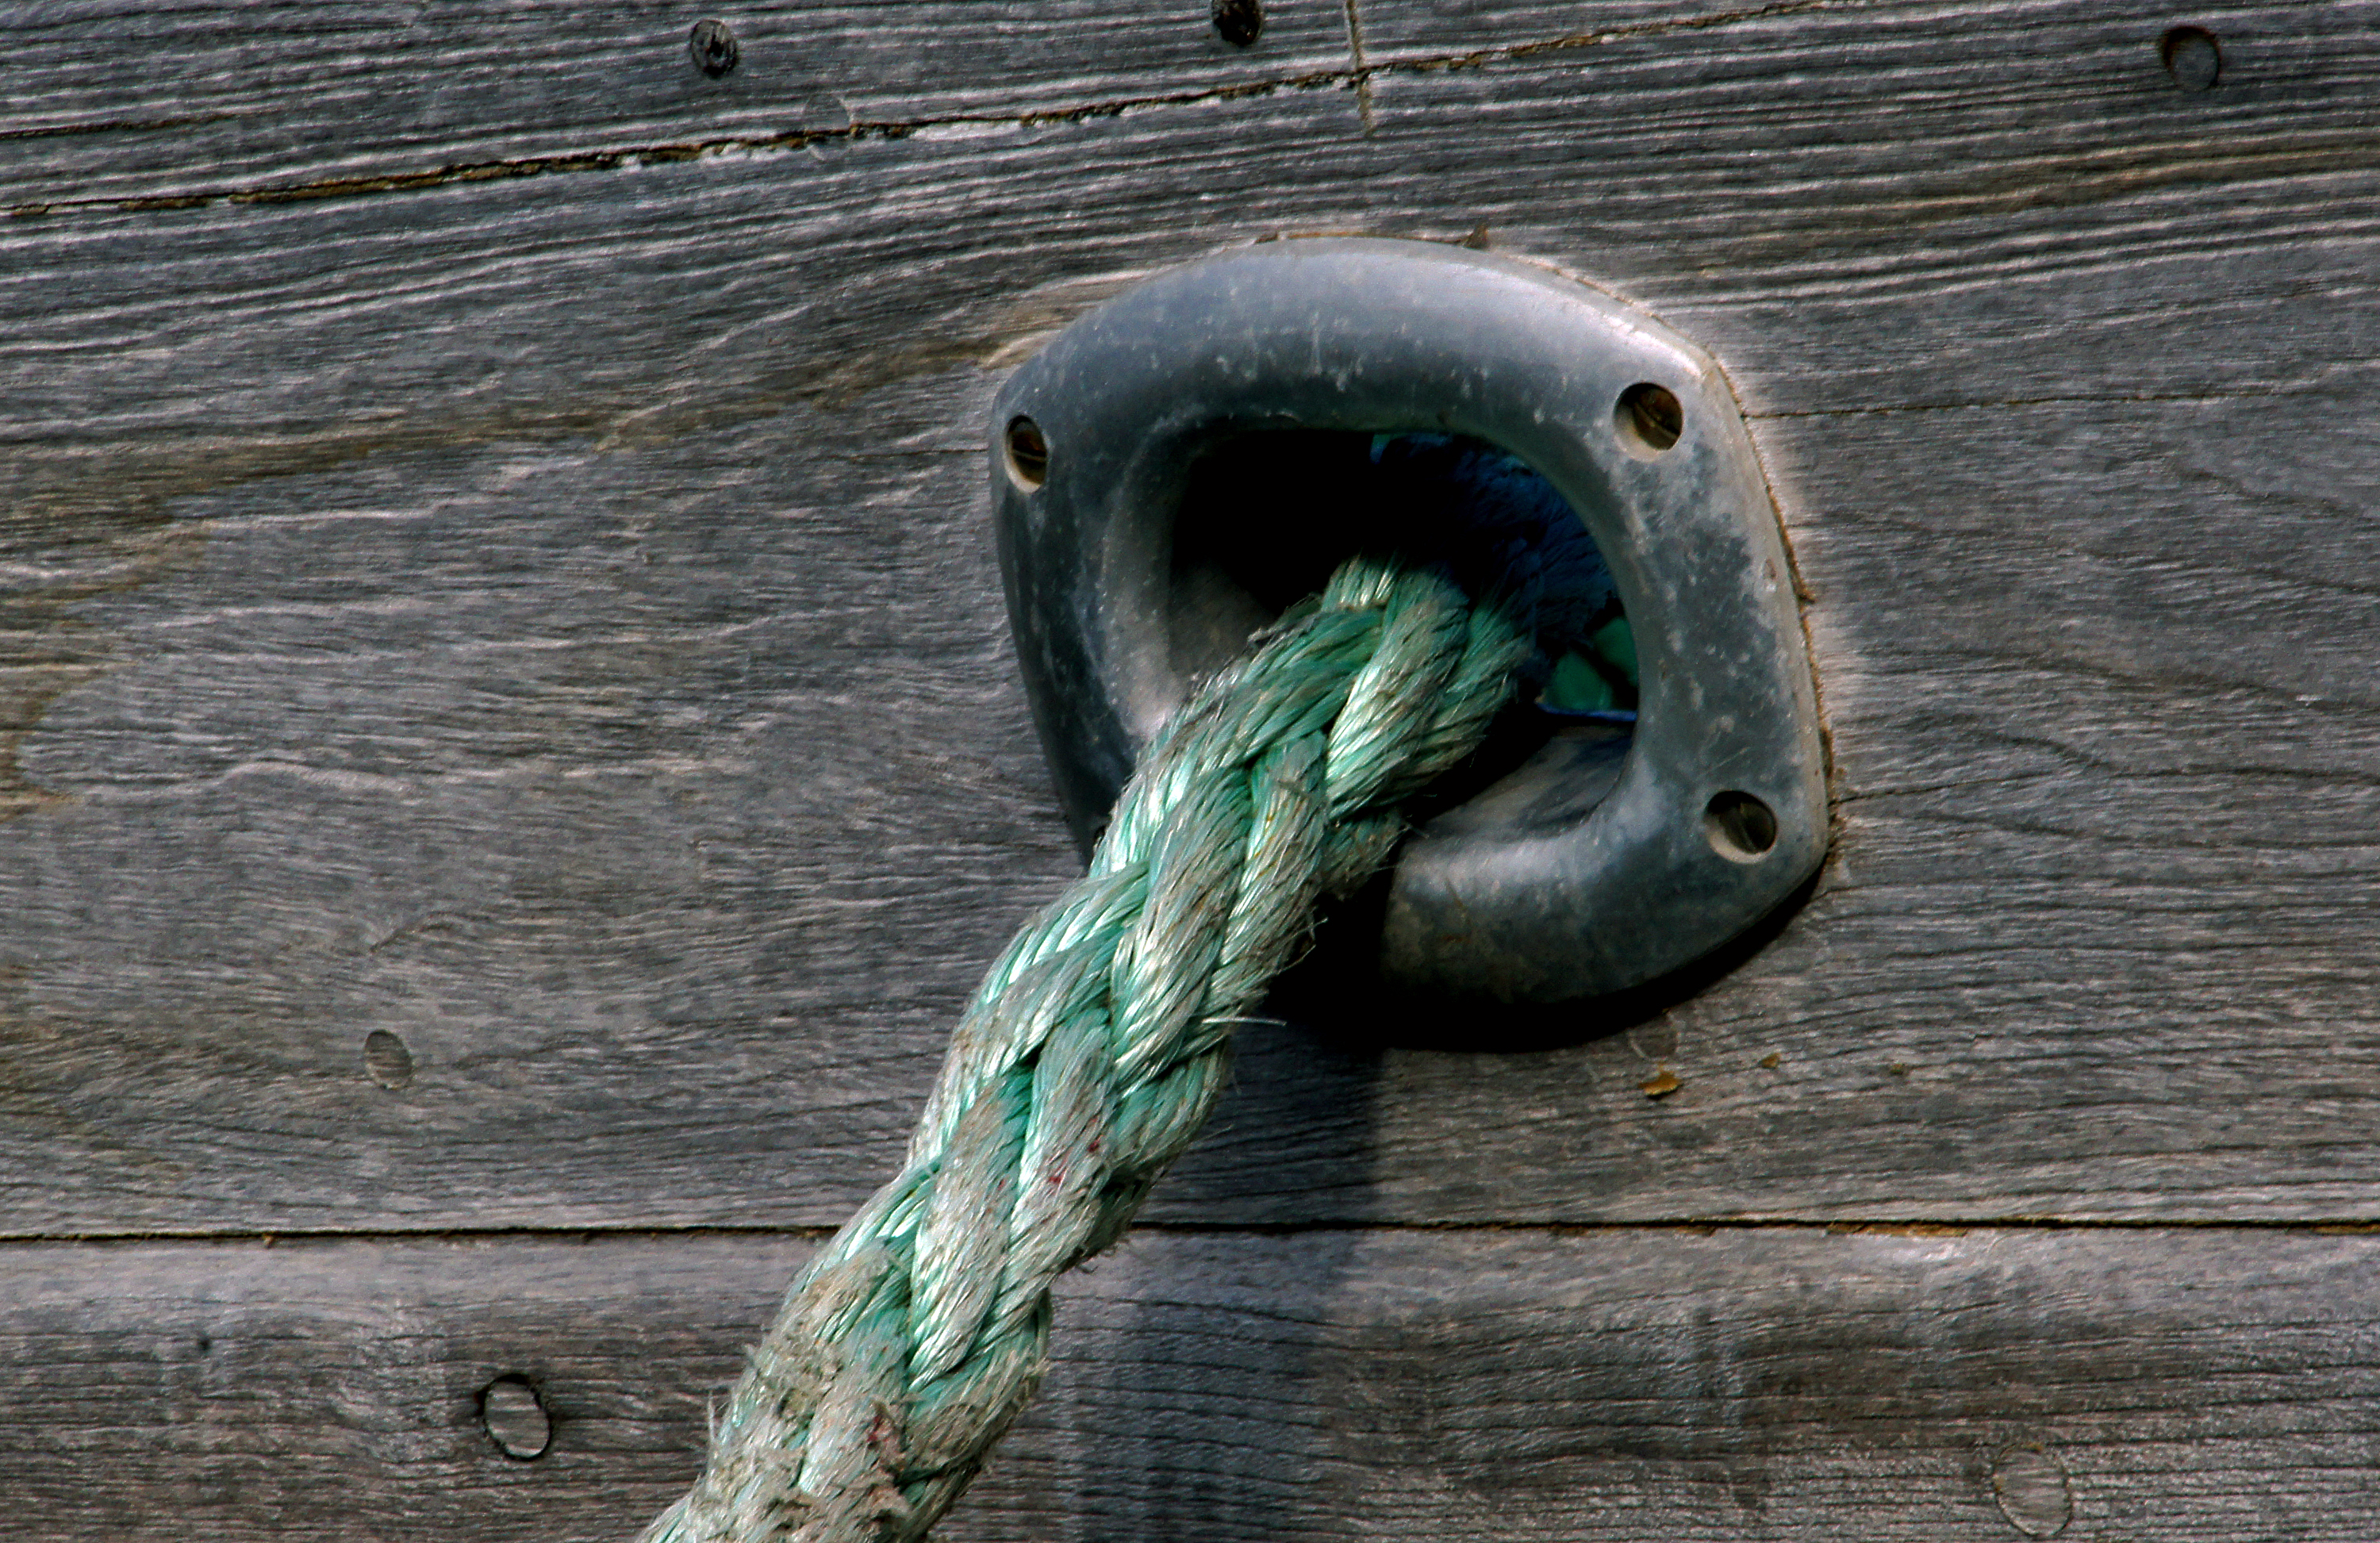
bird, wood, green, blue, close up, sculpture, art, publicdomain, boats, ropes, fasteners, knots, ties